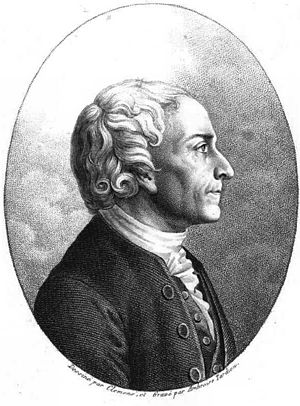
Copleymedaljen / Modtagere af medaljen / 1731–1750
Copleymedaljen er en pris givet af Royal Society of London for fremragende præstationer i forskning inden for enhver gren af naturvidenskaben, vekslende mellem de fysiske videnskaber og de biologiske videnskaber. Medaljen, der uddeles årligt, er den ældste Royal Society-medalje, der stadig uddeles, idet den første gang blev givet i 1731 til Stephen Gray. Den første kvinde, der fik medaljen var Dorothy Crowfoot Hodgkin i 1976.